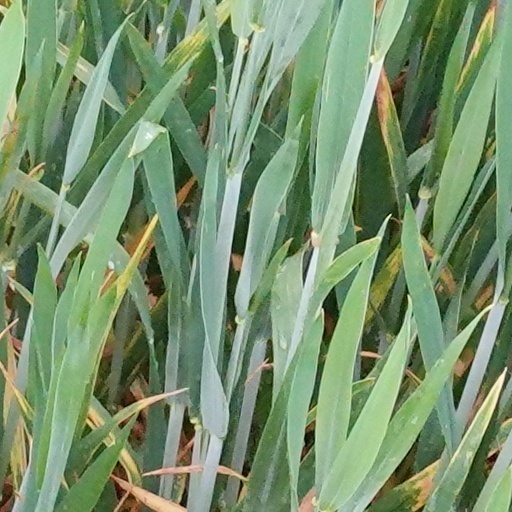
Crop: wheat